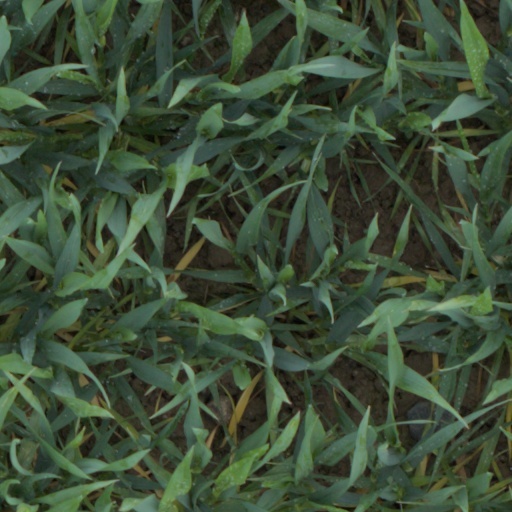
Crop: wheat